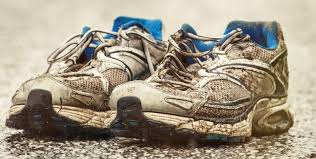
Waste category: shoes